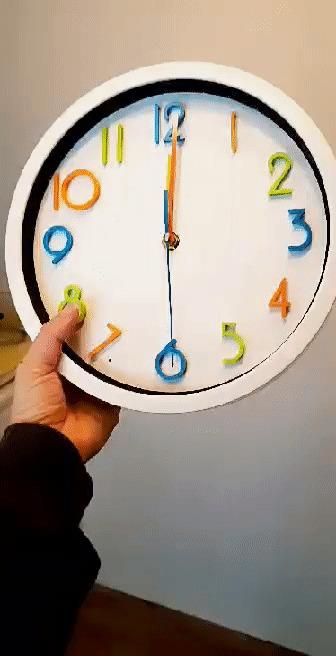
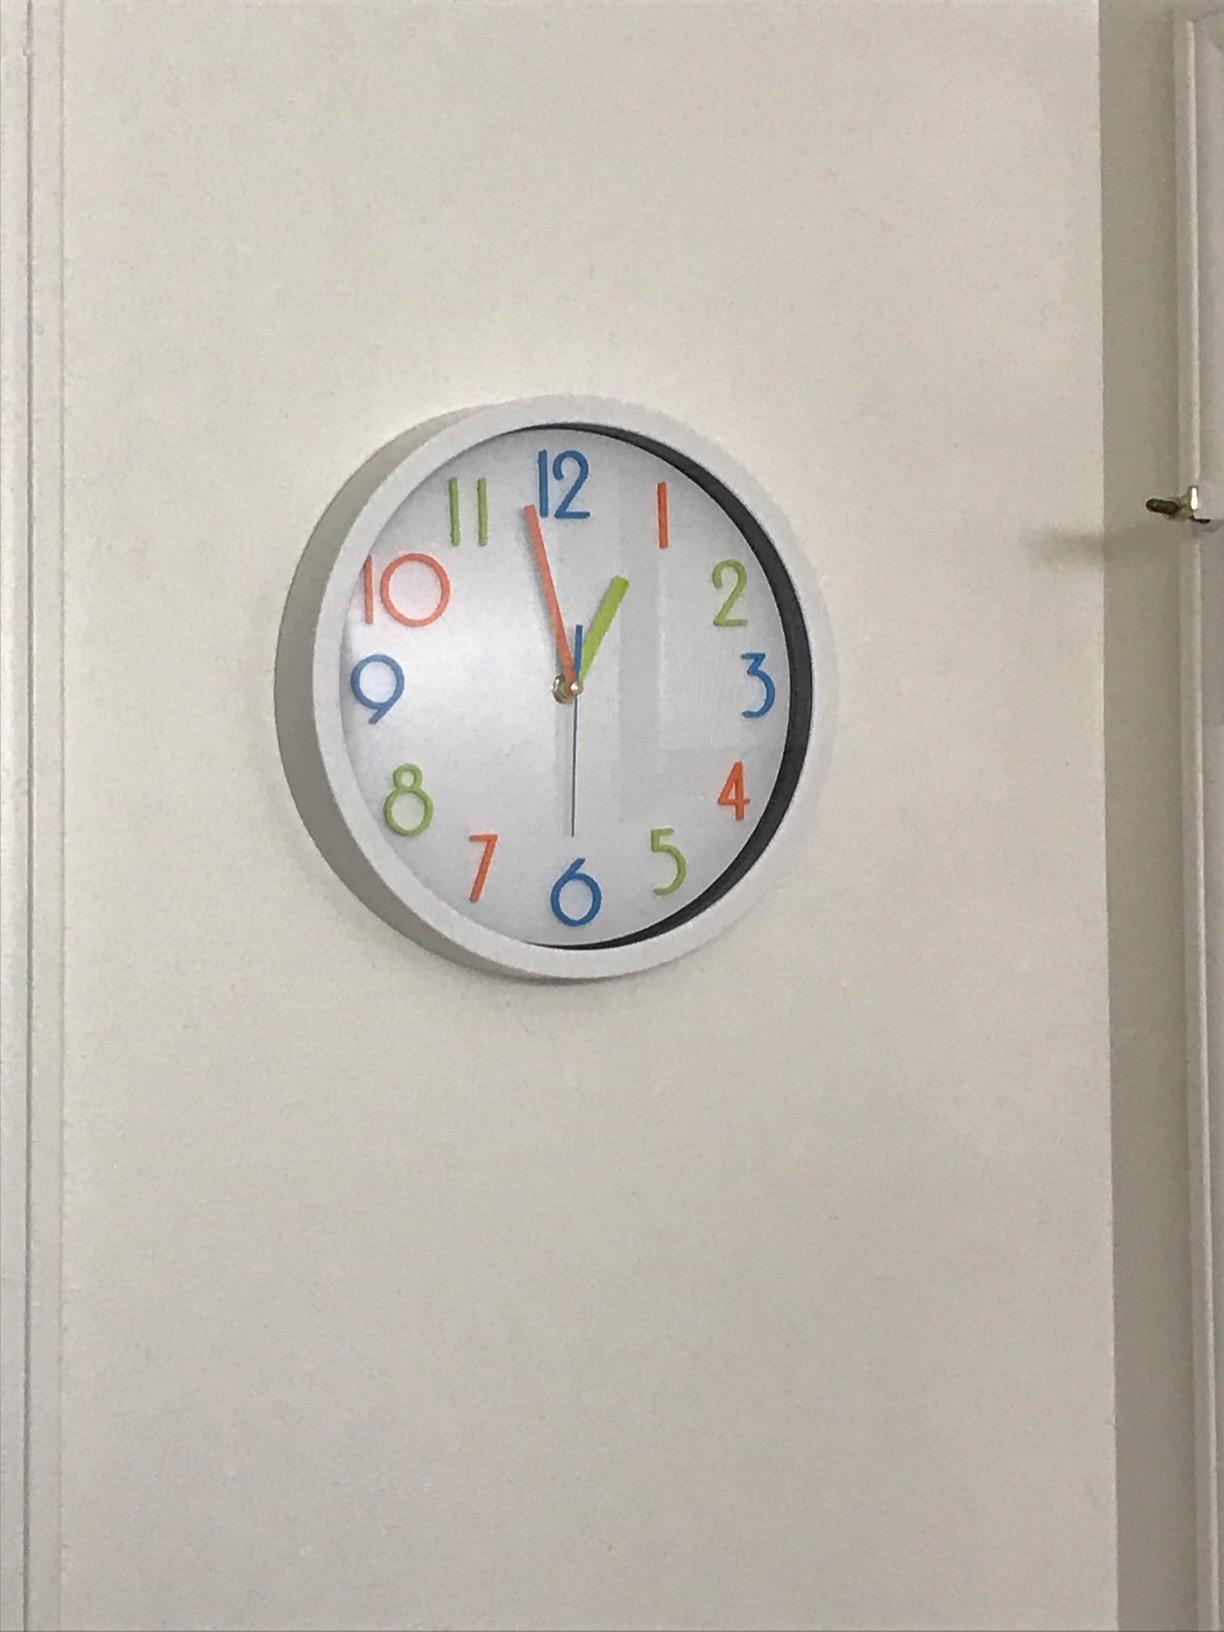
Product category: clock
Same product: yes